Answer in natural language. Considering the relative positions, where is black plastic waste bin with respect to toilet? Choose between the following options: right or left
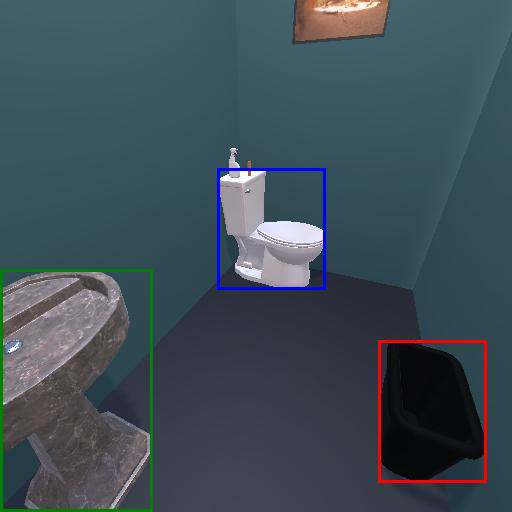
<answer>right</answer>